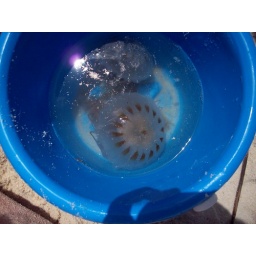
Jelly fish we got at the beach in Destin!!! ( OUCH )!!!!!!!!!